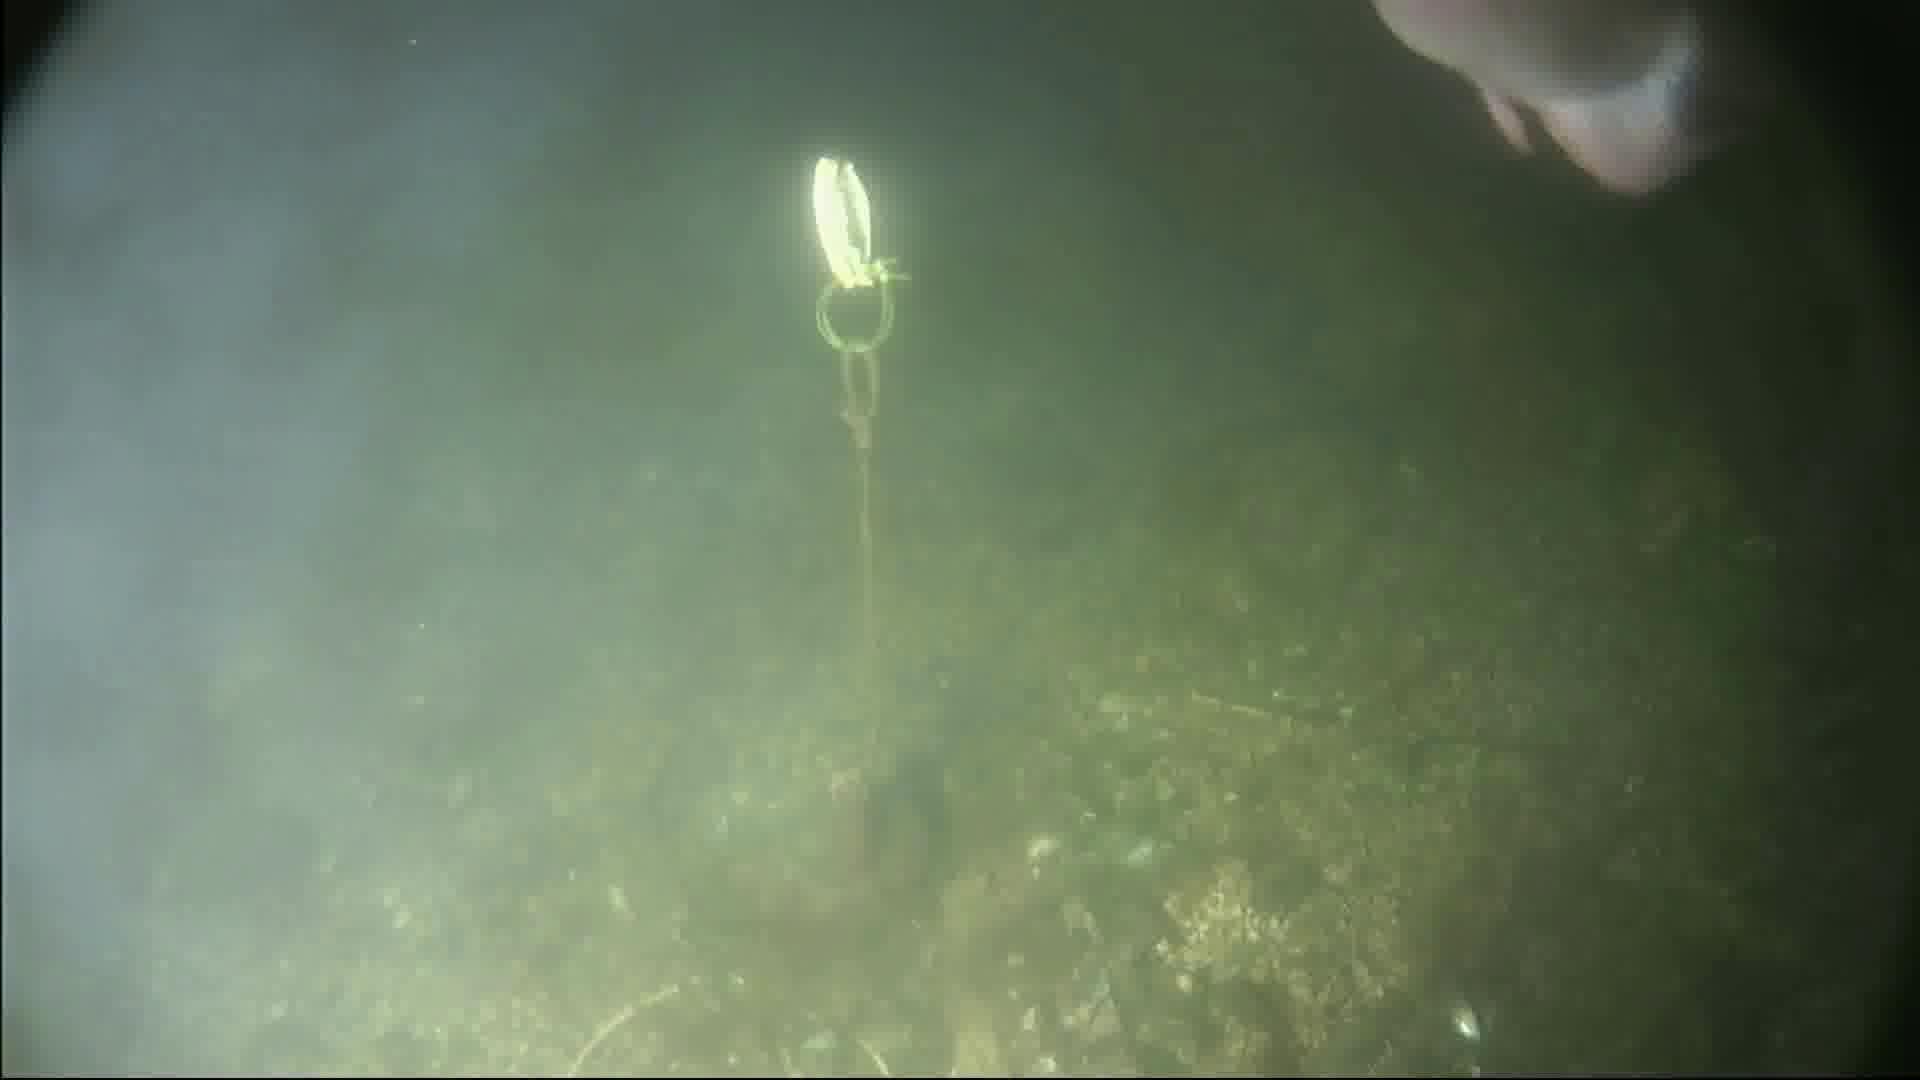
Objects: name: fish
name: crab